General debate of the seventy-fifth session of the United Nations General Assembly

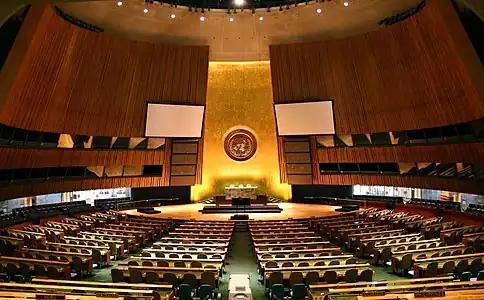
General Assembly Hall at United Nations Headquarters, New York City

The General debate of the seventy-fifth session of the United Nations General Assembly (UNGA) opened on 22 September and ran until 29 September 2020. Leaders from a number of member states addressed the UNGA.